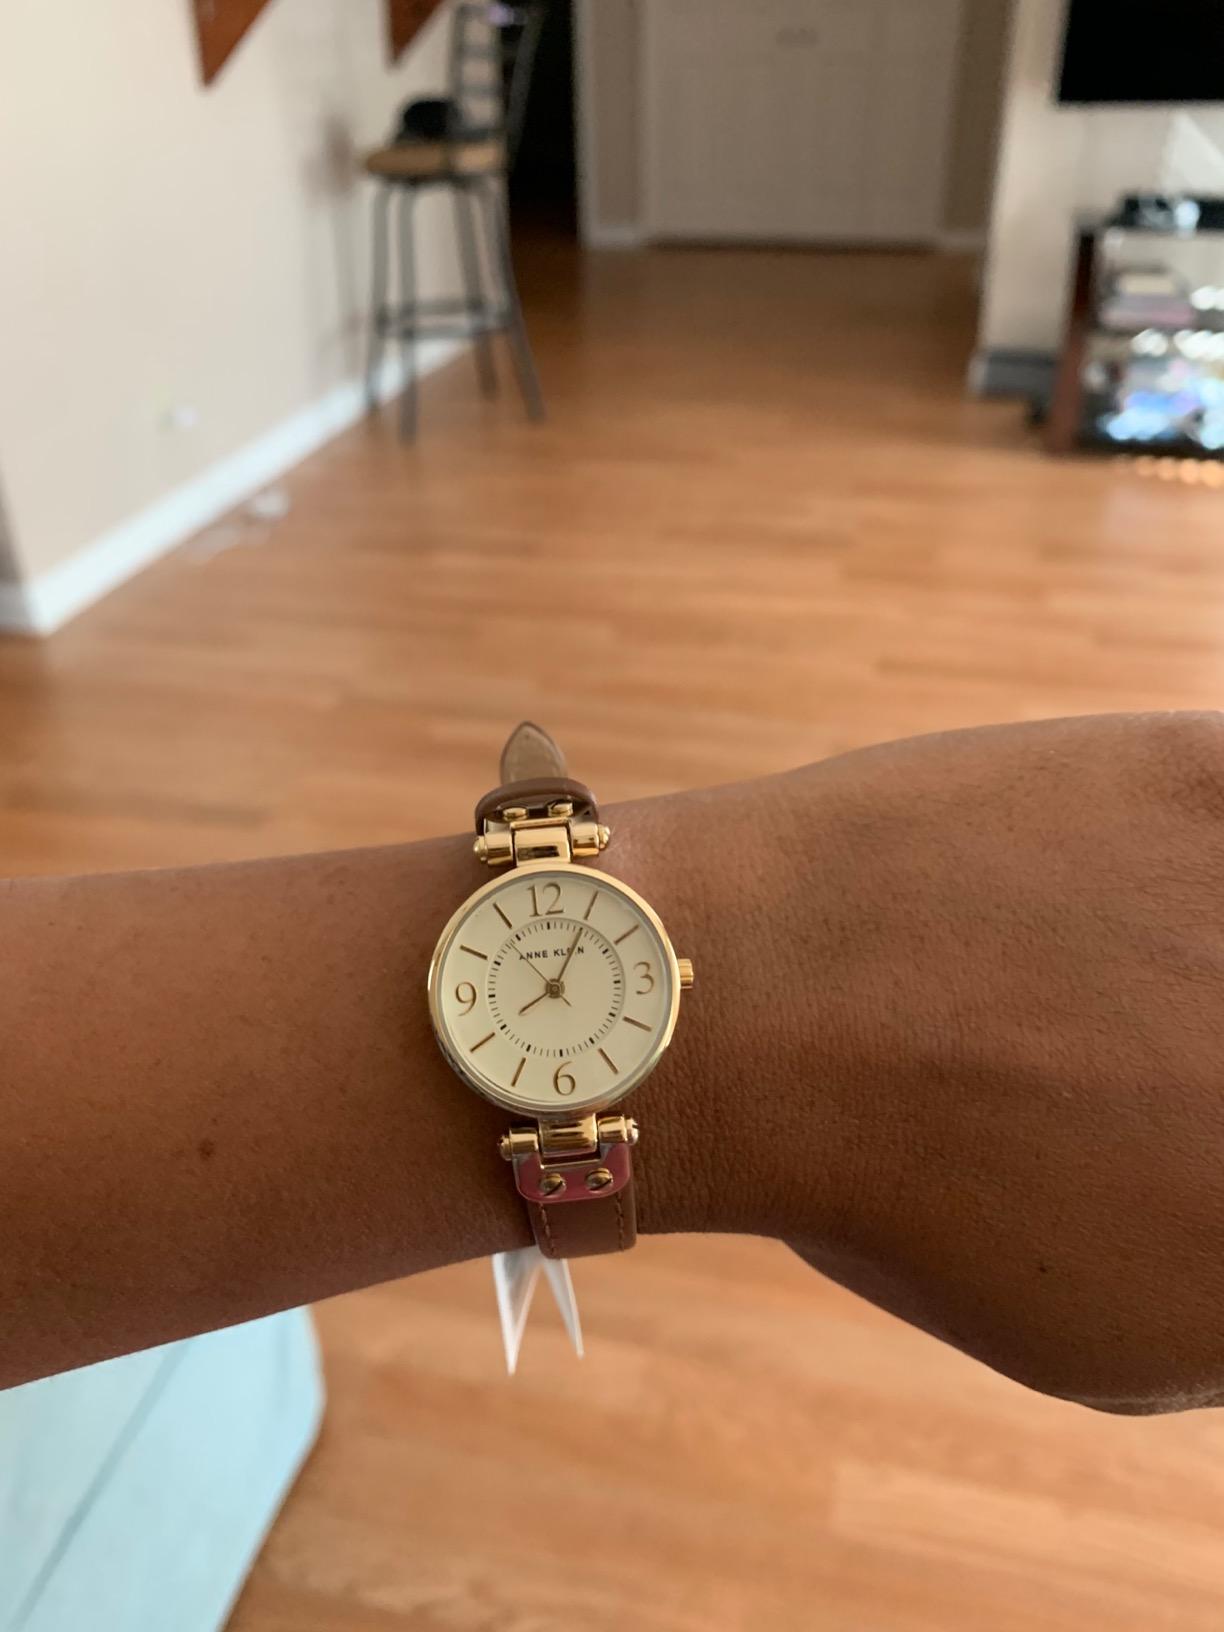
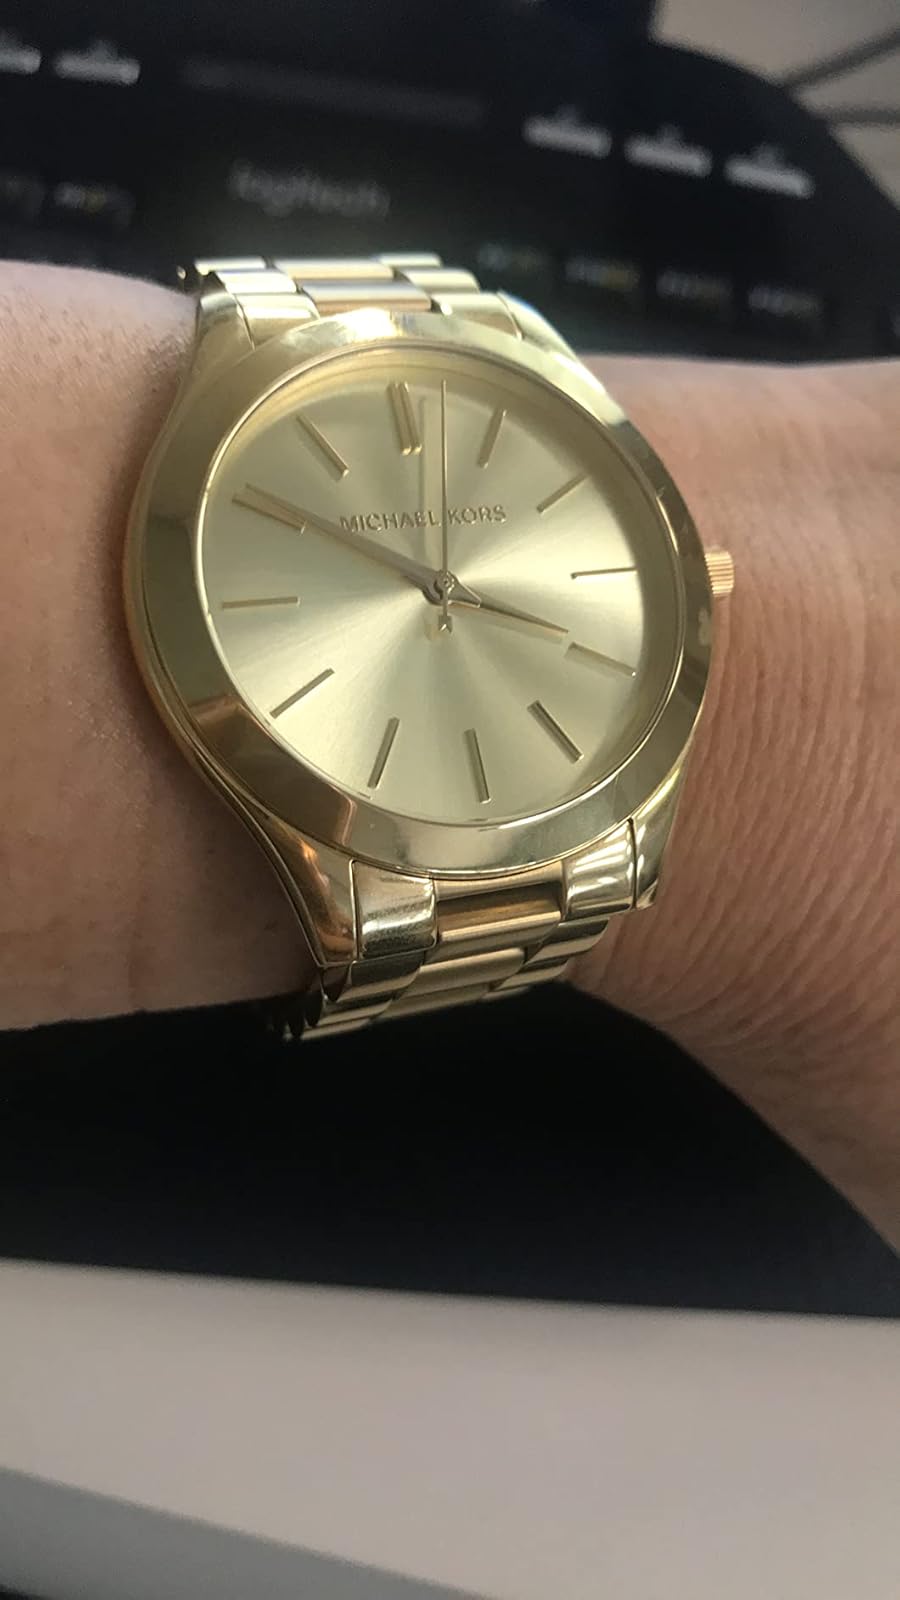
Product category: accessories_watch
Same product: no